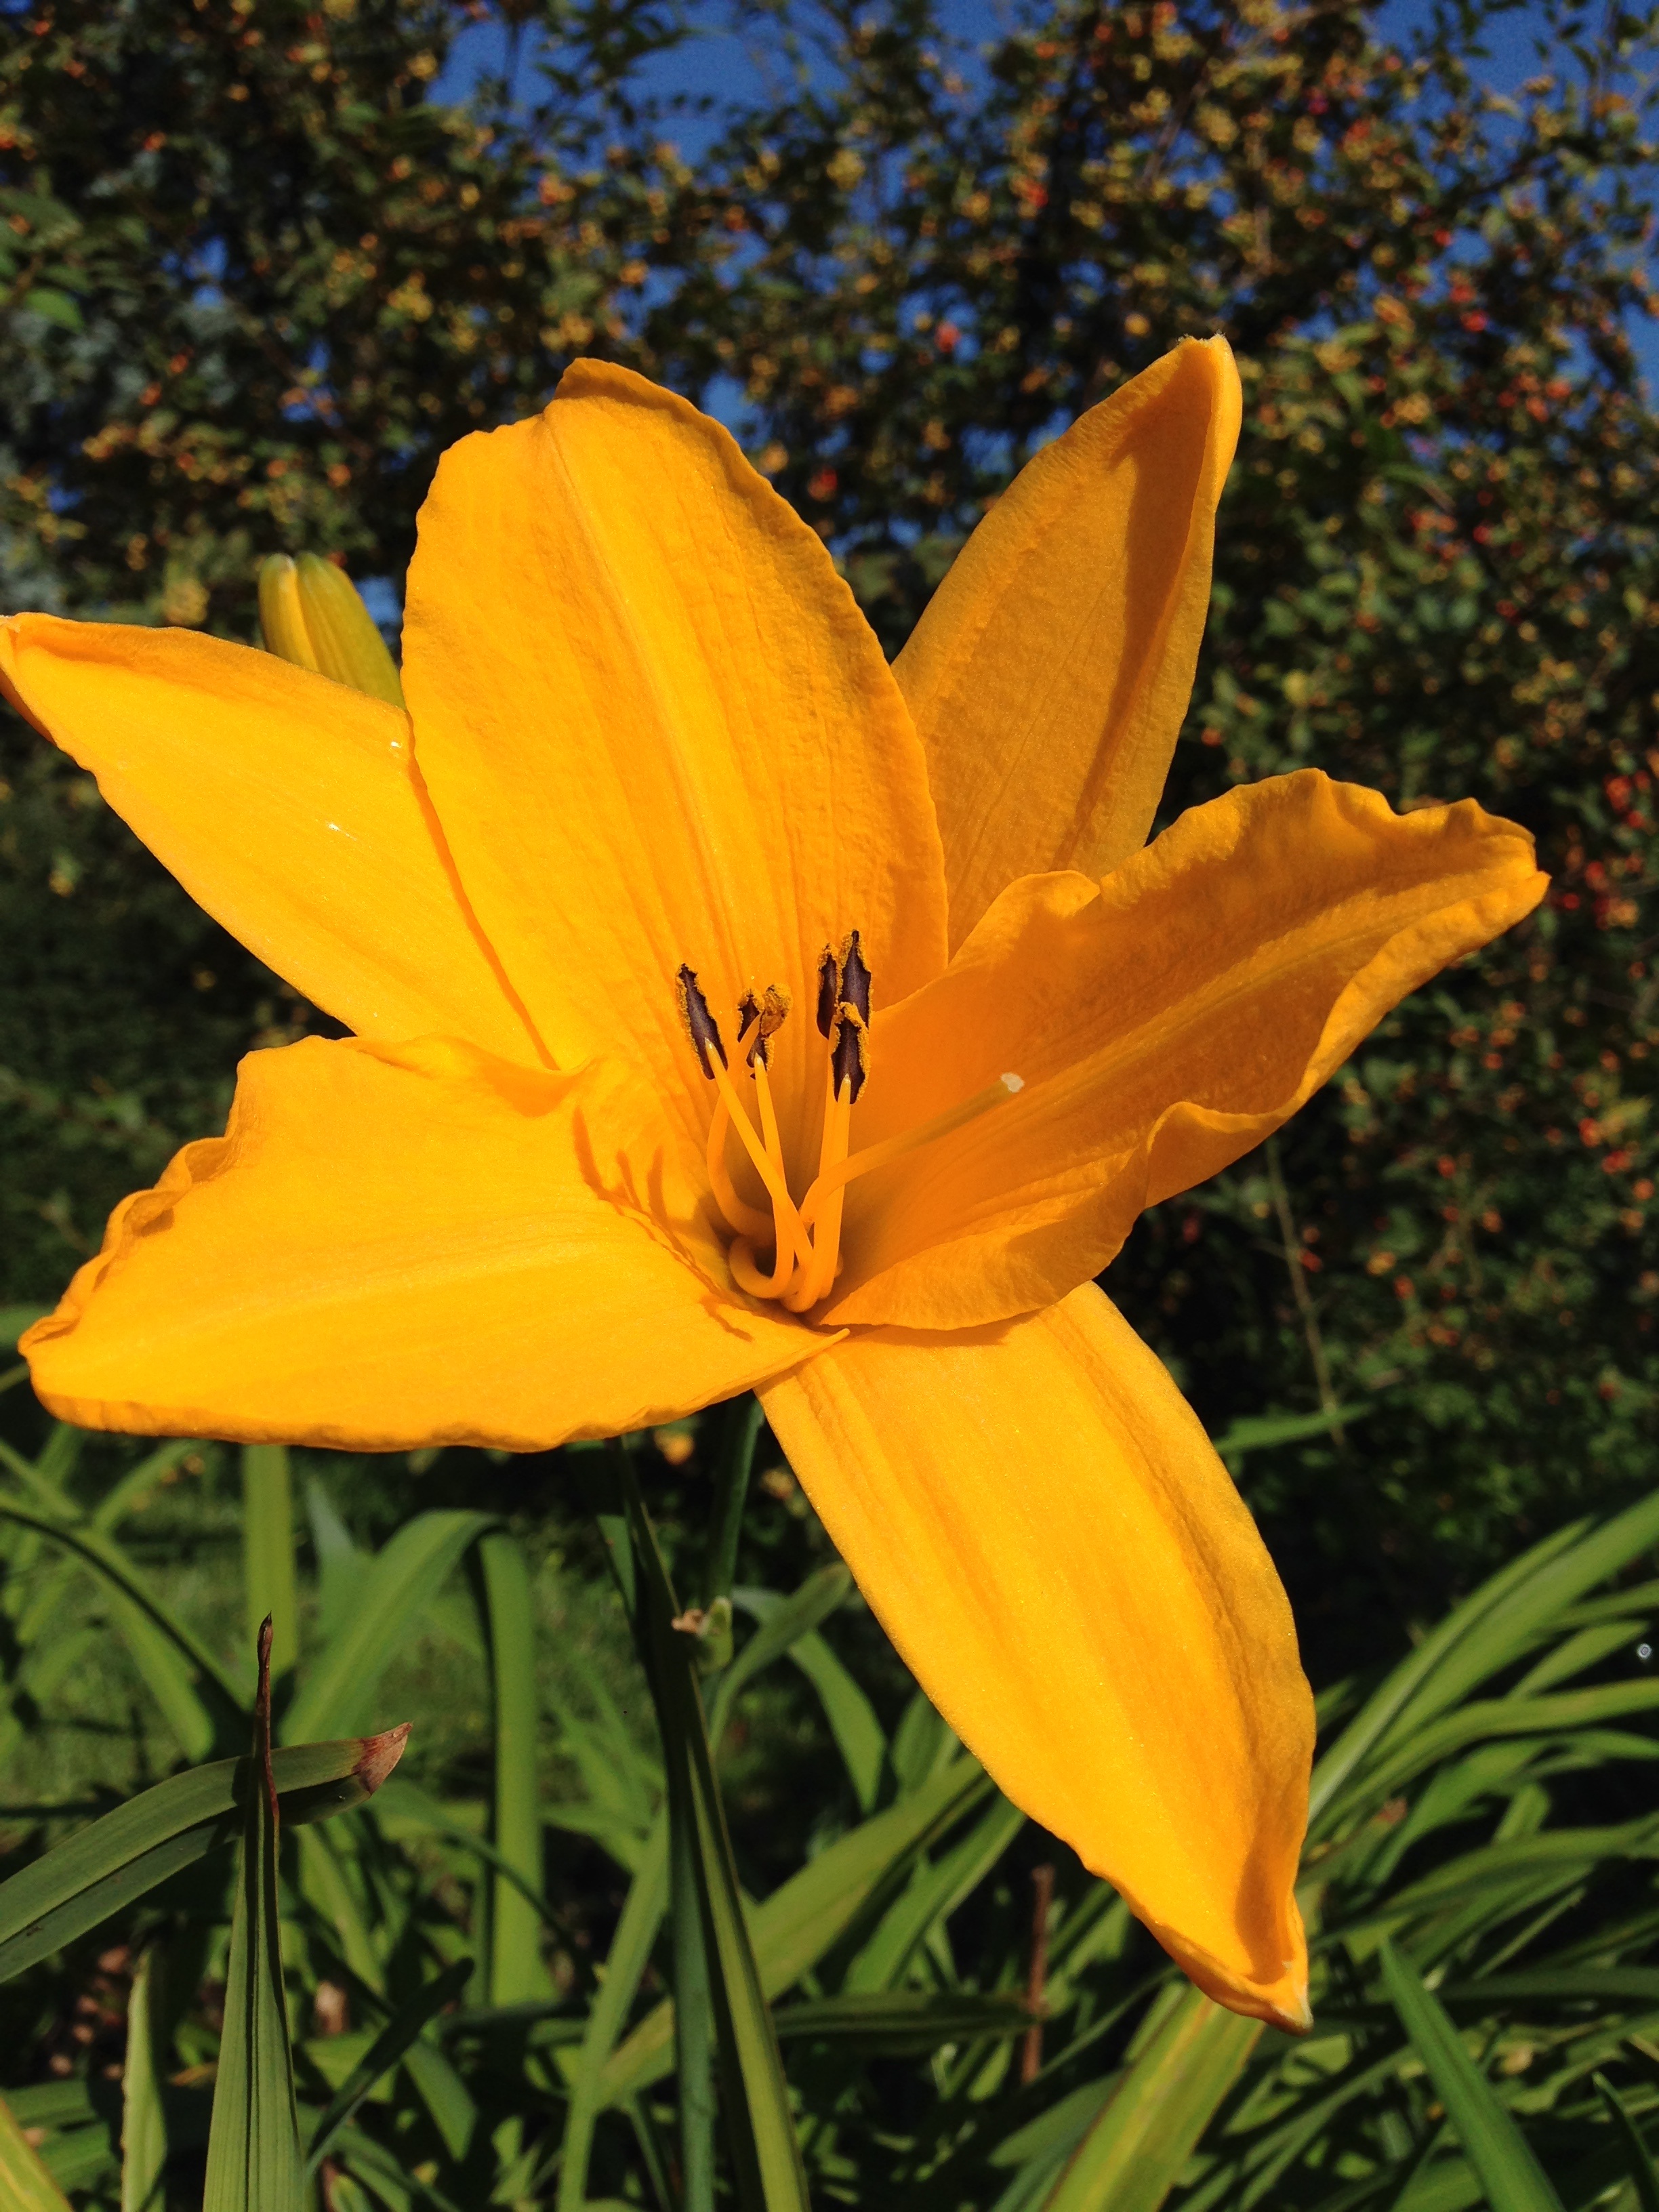
nature, plant, flower, petal, botany, yellow, closeup, flora, yellow flower, ornament, wildflower, nice, lily, daylily, macro photography, flowering plant, orange lily, plant stem, land plant